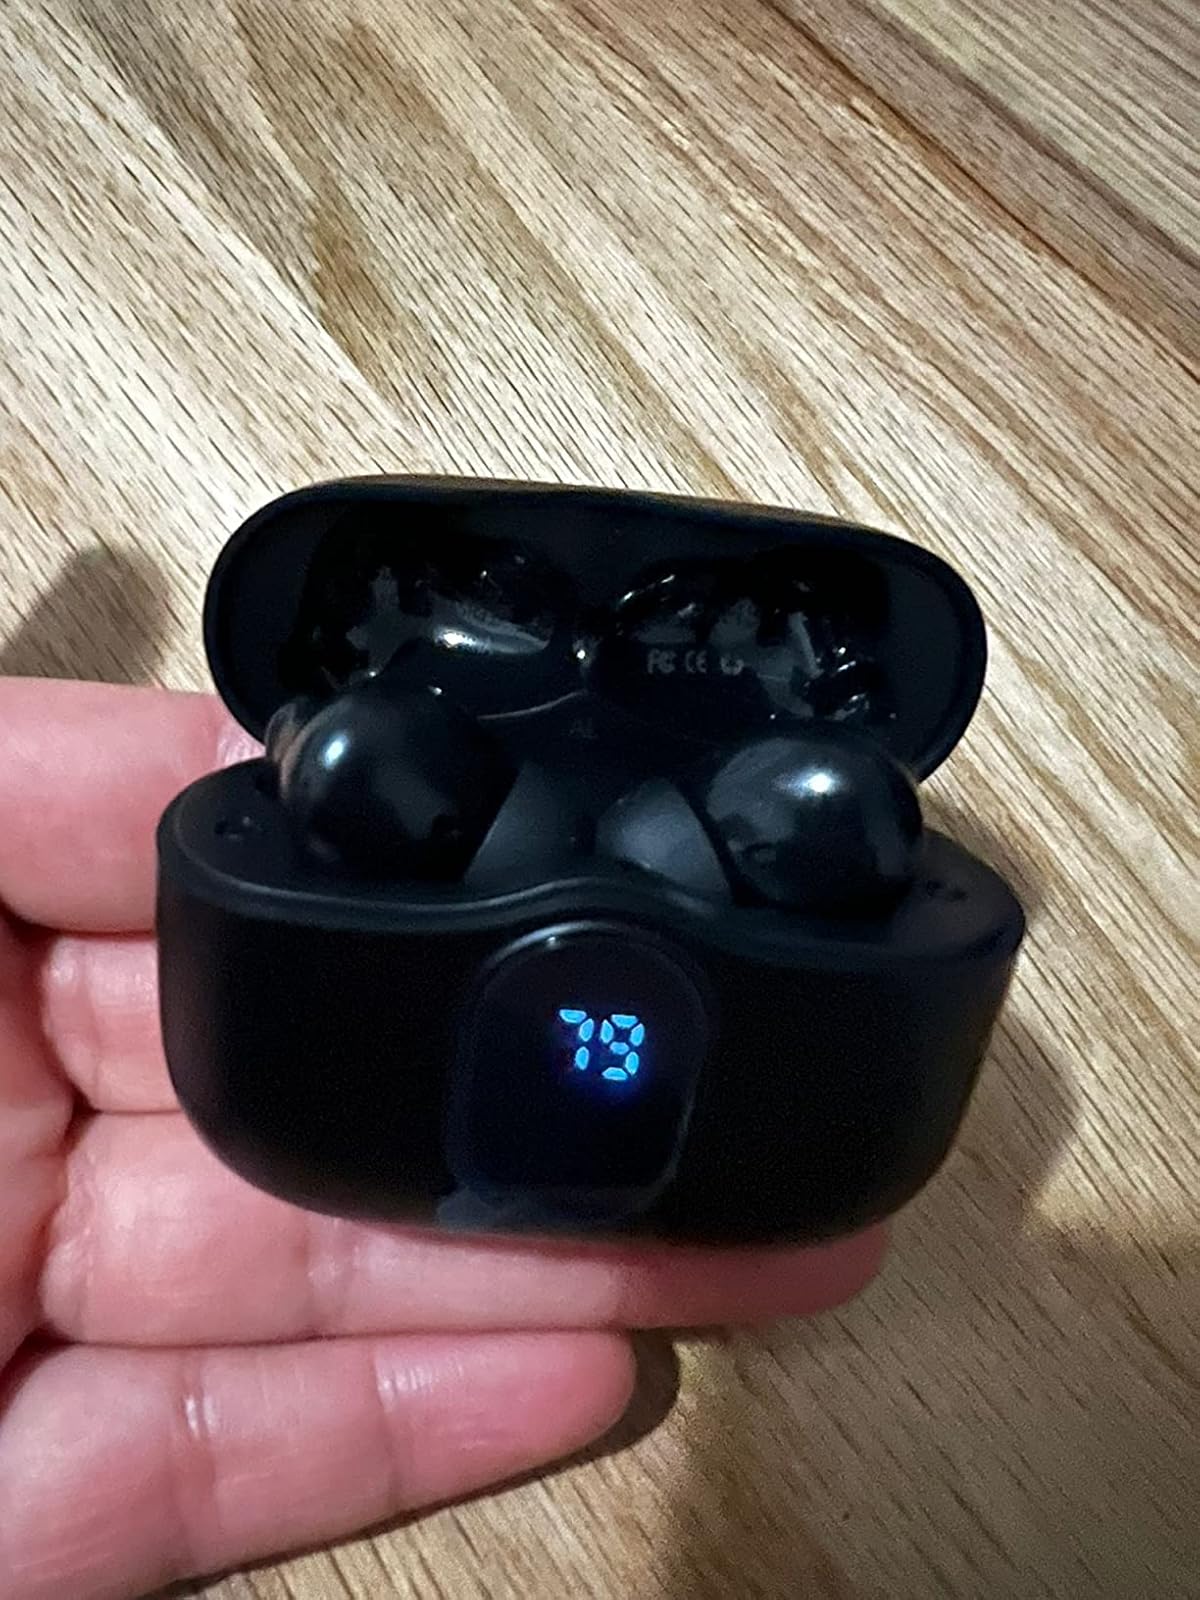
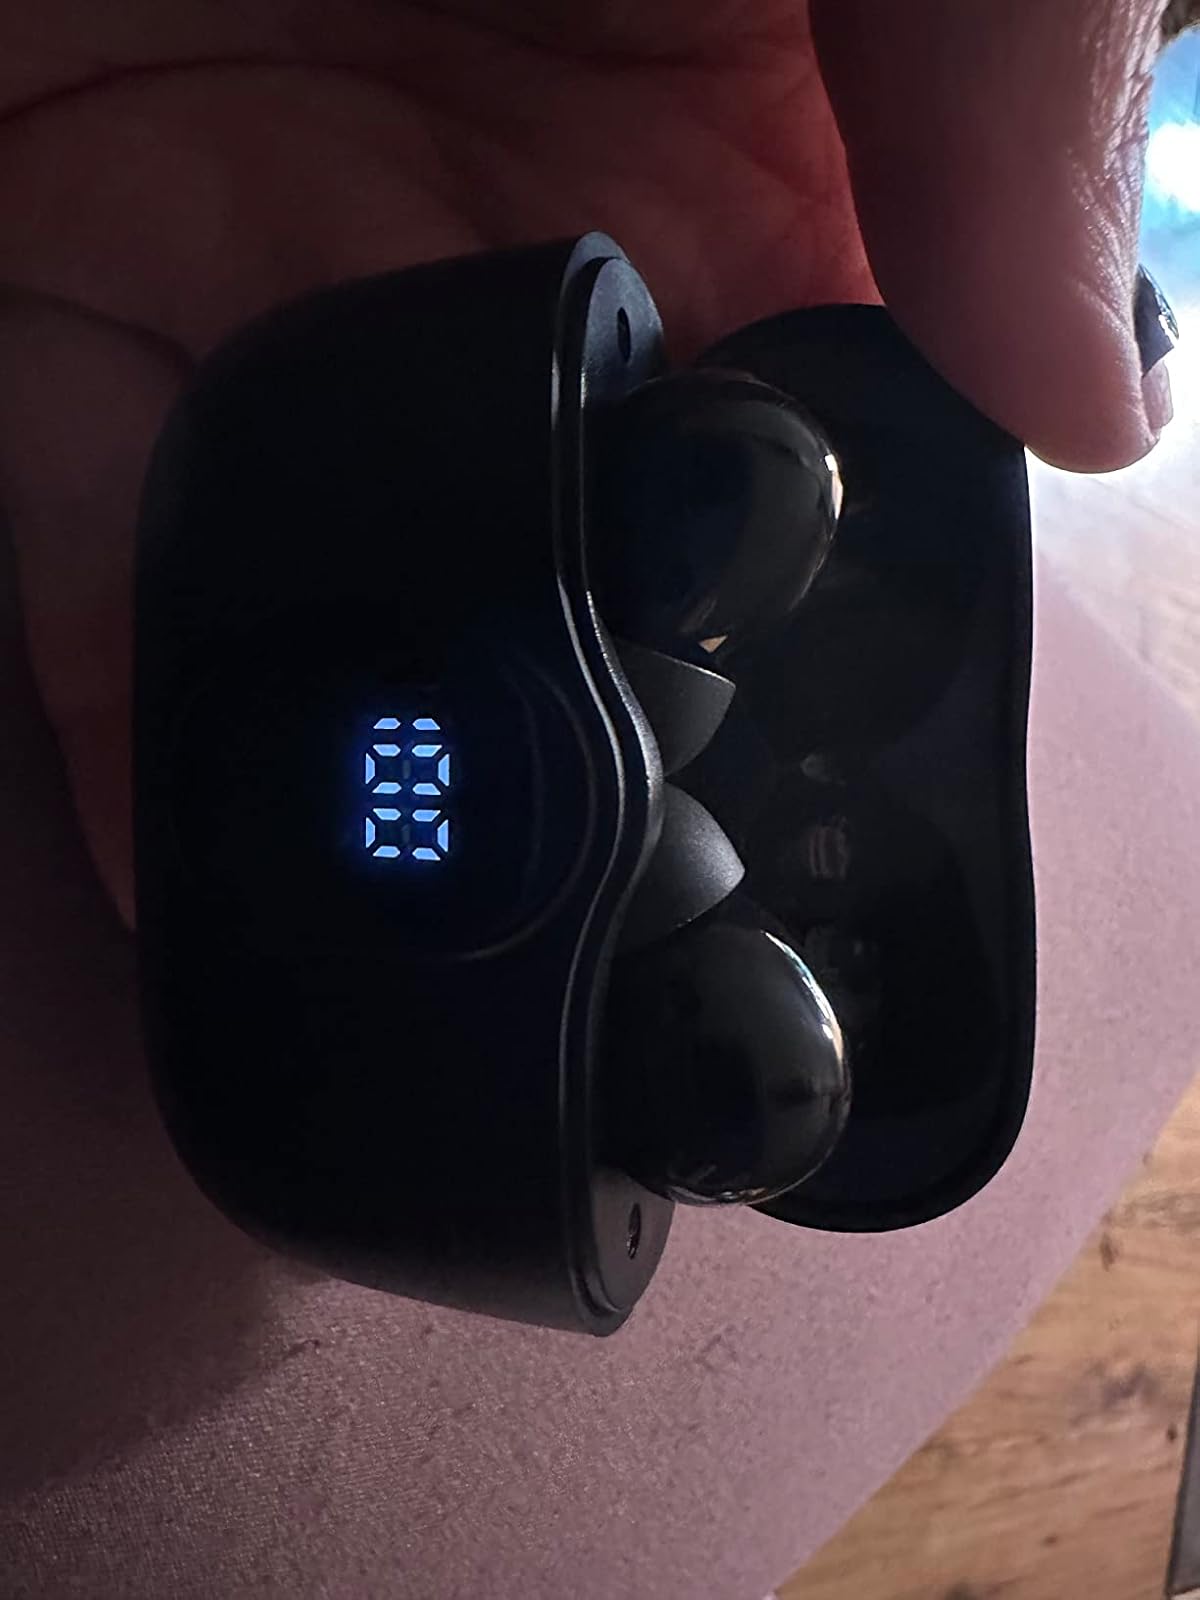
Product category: earbuds
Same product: yes